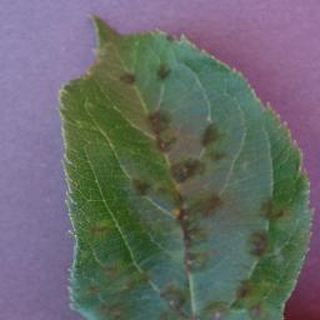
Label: apple_apple_scab